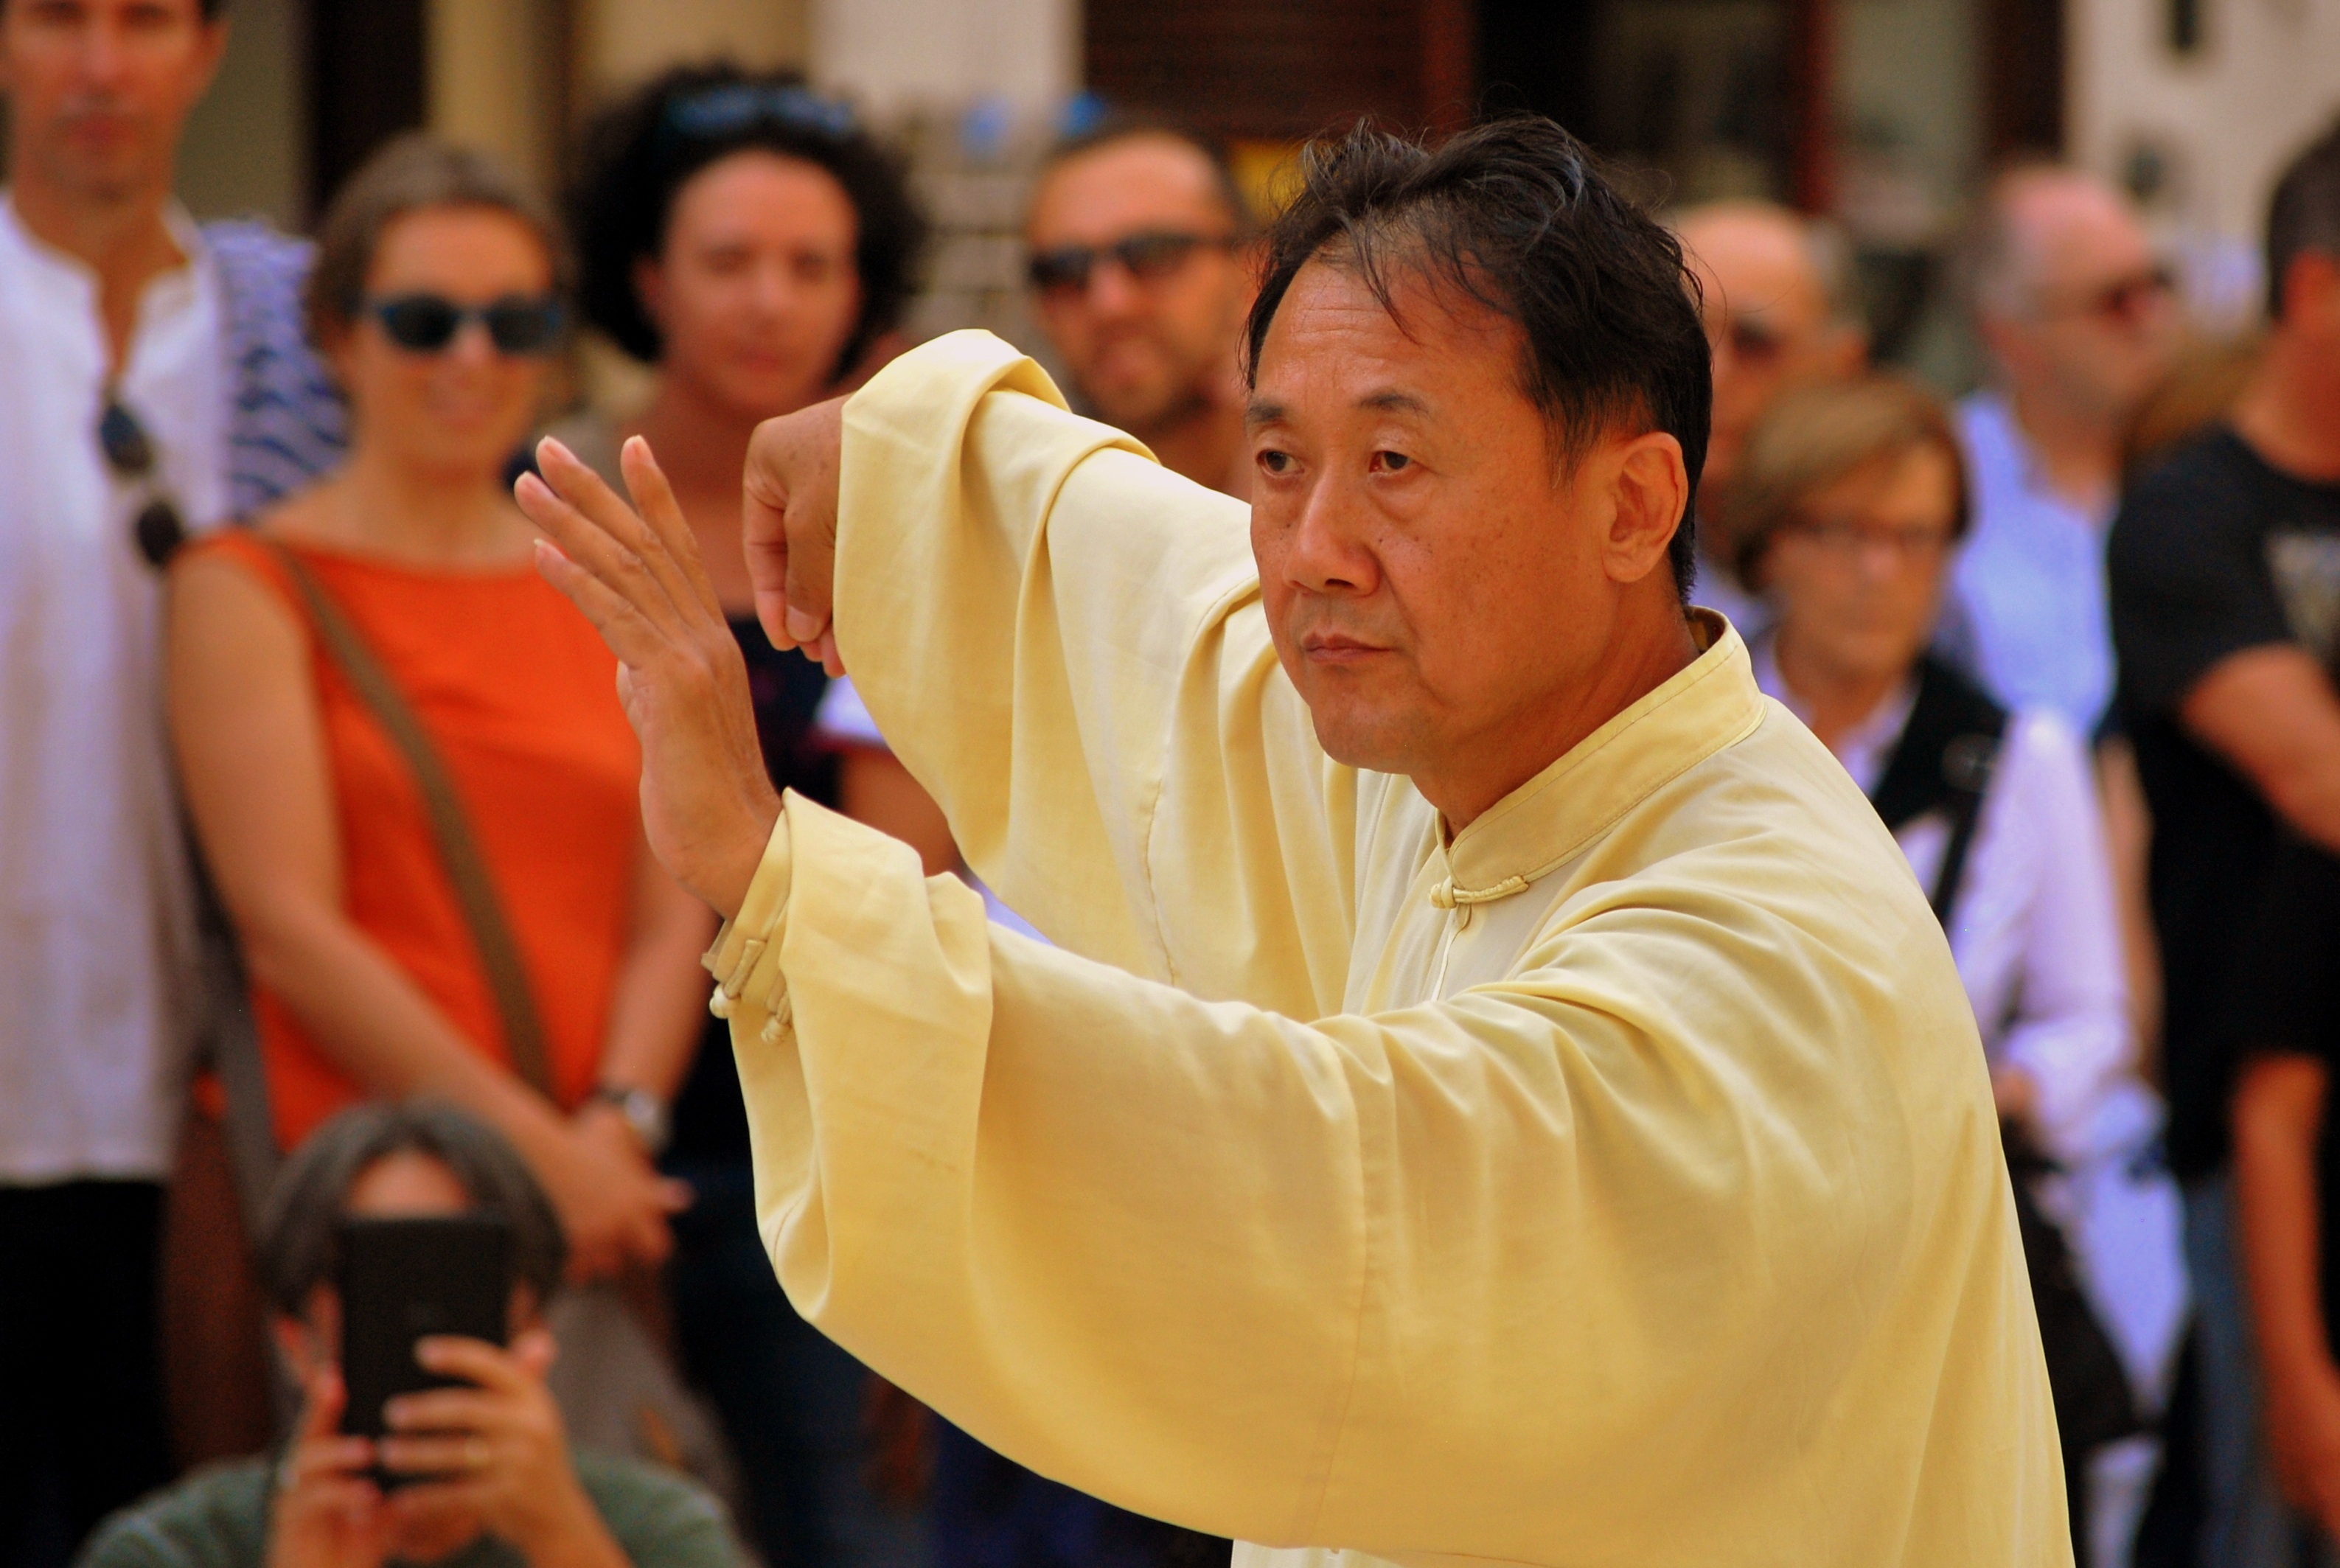
girl, crowd, audience, italy, professional, spiritual, fun, meditation, temple, verona, event, martial art, martial, tocat, tai chi, taiji, qi gong, qigong, inner calm, piazza herbs